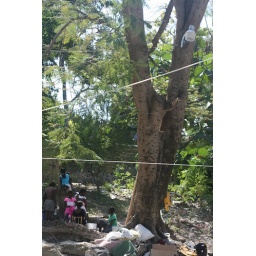
Refugees hoist their water high up in a tree in hopes it will deter theft